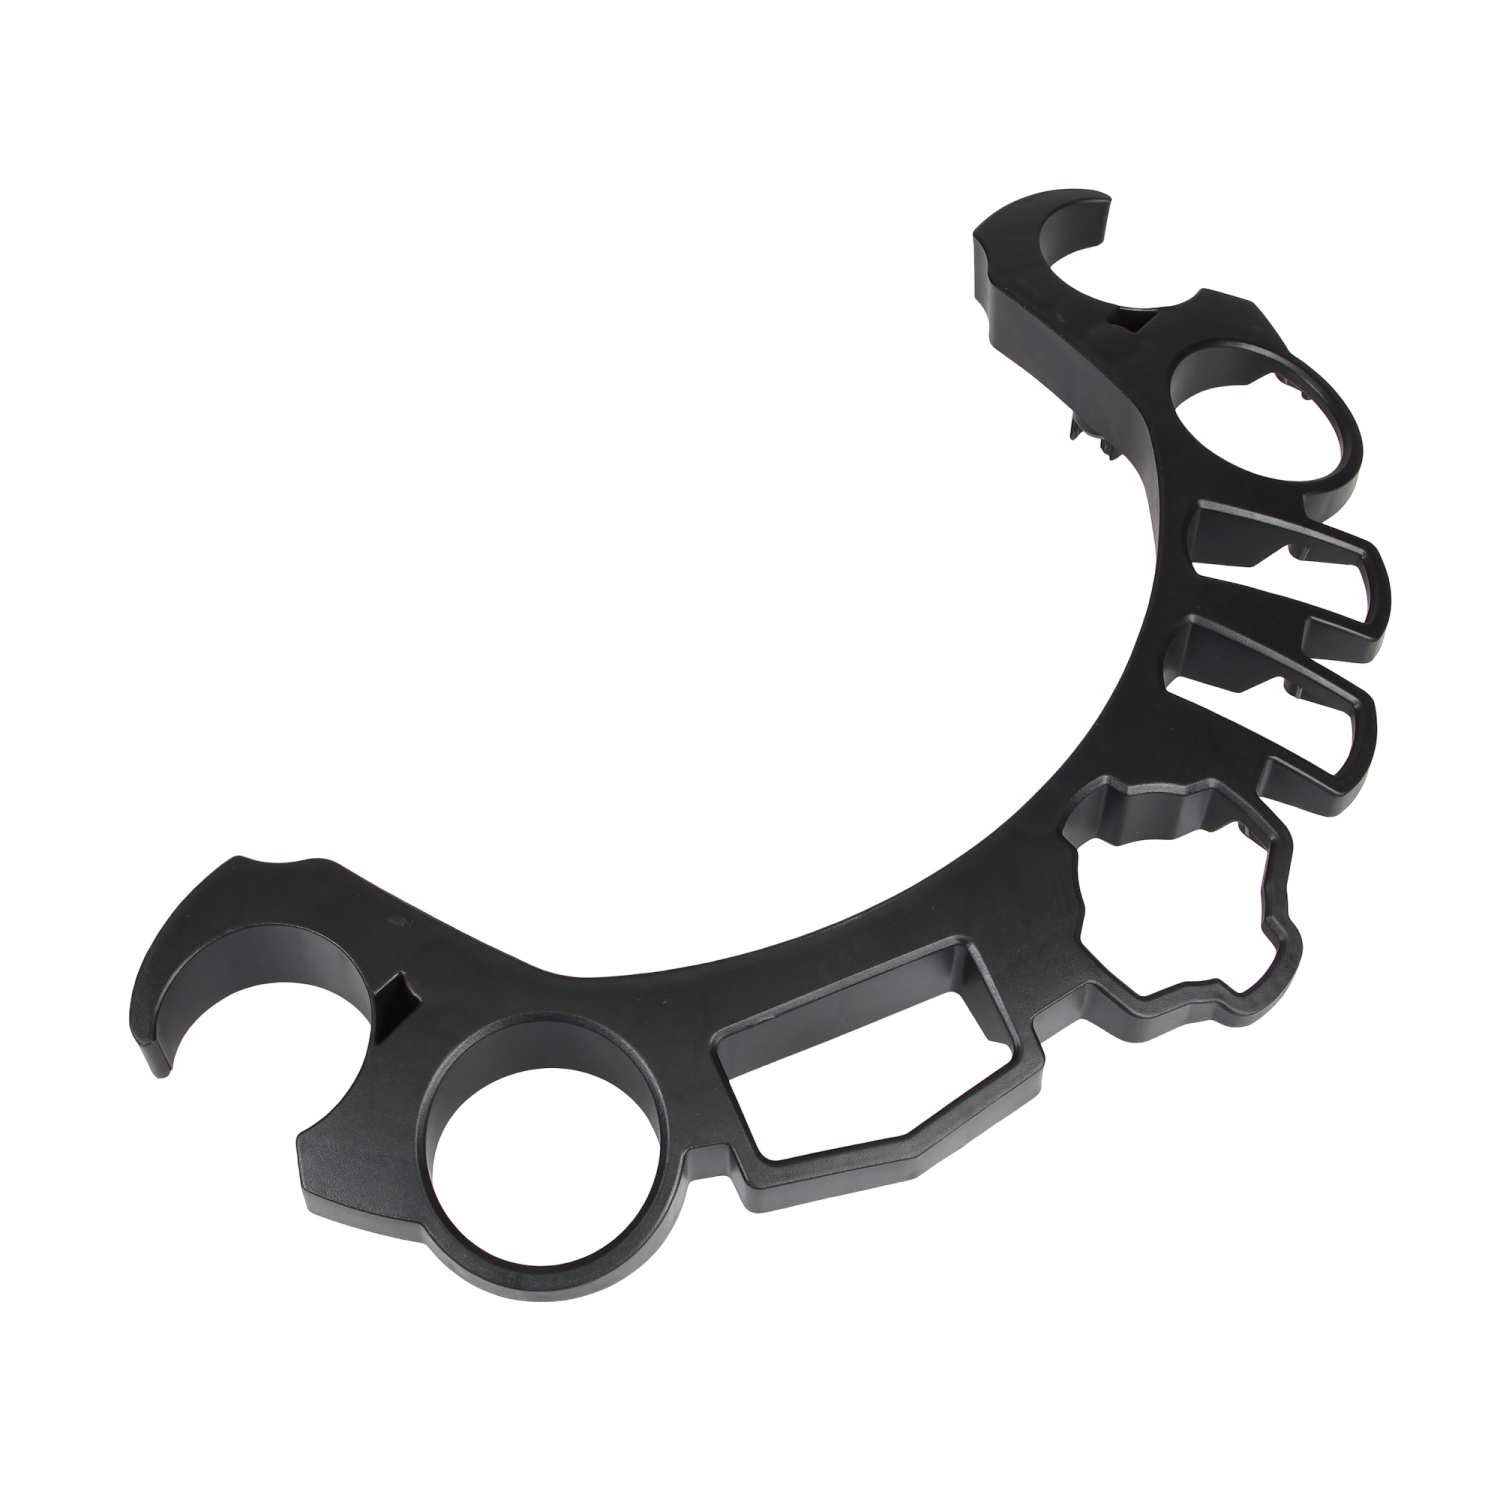
Ridgid 54548 Holder, Accessory Storage
General Information Brand Ridgid Country of Origin Mexico UPC 095691545480 California Residents Proposition 65 Warning Part Number 54548 Product Type Holder Physical Characteristics Weight 0.27 kg 0.60 lb Details Features Accessory Storage Holder Suitable For Use With : Model 1620RV Professional Wet/Dry Blower Vacuum and Model RV2400HF Wet/Dry Vacuum
Brand: Ridgid
Category: Home & Garden > Household Appliance Accessories > Vacuum Accessories > Suction Head Covers